John Tovey, 1st Baron Tovey

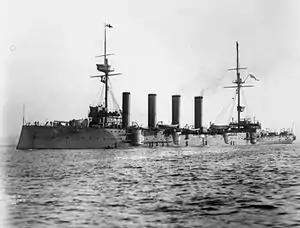
The armoured cruiser to which Tovey was appointed in 1908

Tovey was appointed, on 18 May 1908, to the armoured cruiser , on the China Station, where he served for two years. During 1910, 1911 and 1912, there was a series of appointments to ships of differing types.